Frisco, Texas

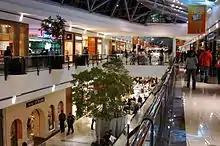
Interior of Stonebriar Centre

Frisco has many retail properties, including Stonebriar Centre, a 165-store regional mall; IKEA, a furniture store with an area of ; and The Star, the headquarters of the Dallas Cowboys. Retail establishments and restaurants line Preston Road, one of the city's major north–south traffic arteries.